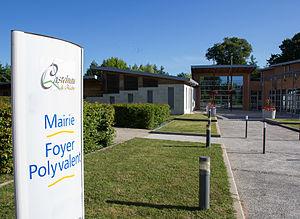
Mairie de Castelnau de Médoc
Castelnau-de-Médoc est une commune du Sud-Ouest de la France, située dans le département de la Gironde, en région Nouvelle-Aquitaine.